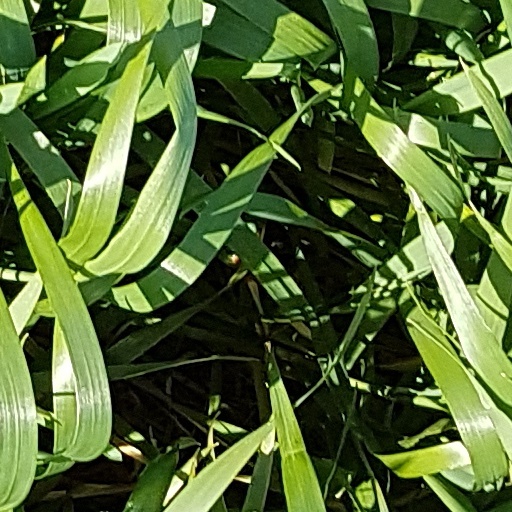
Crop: wheat